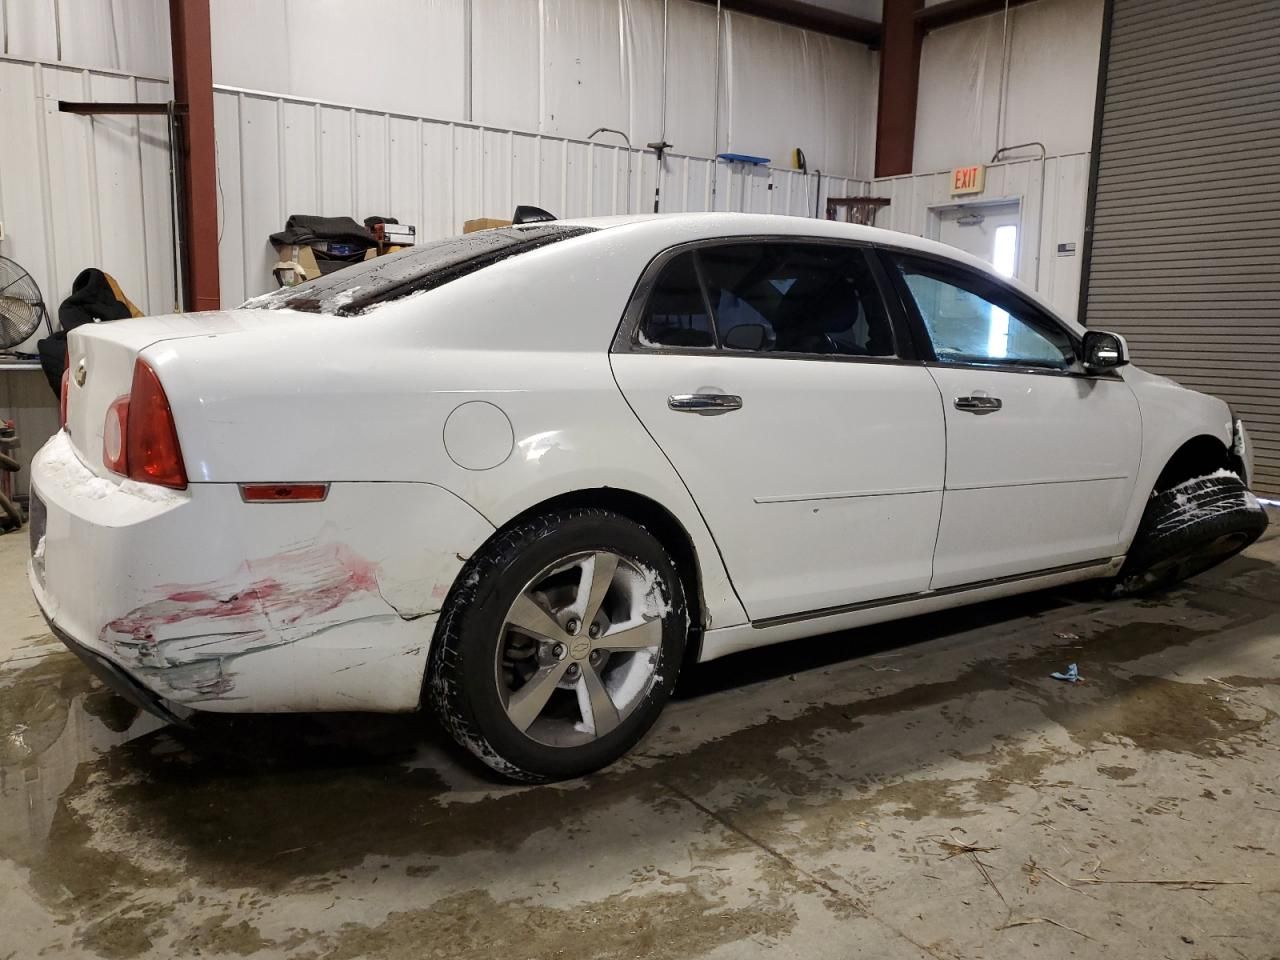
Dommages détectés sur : aile avant droite, porte avant droite, porte arrière droite, aile arrière droite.
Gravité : majeur